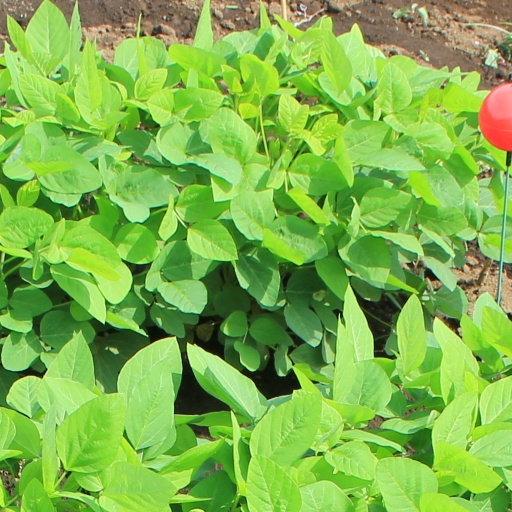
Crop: soybean